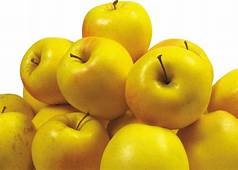
Label: apple